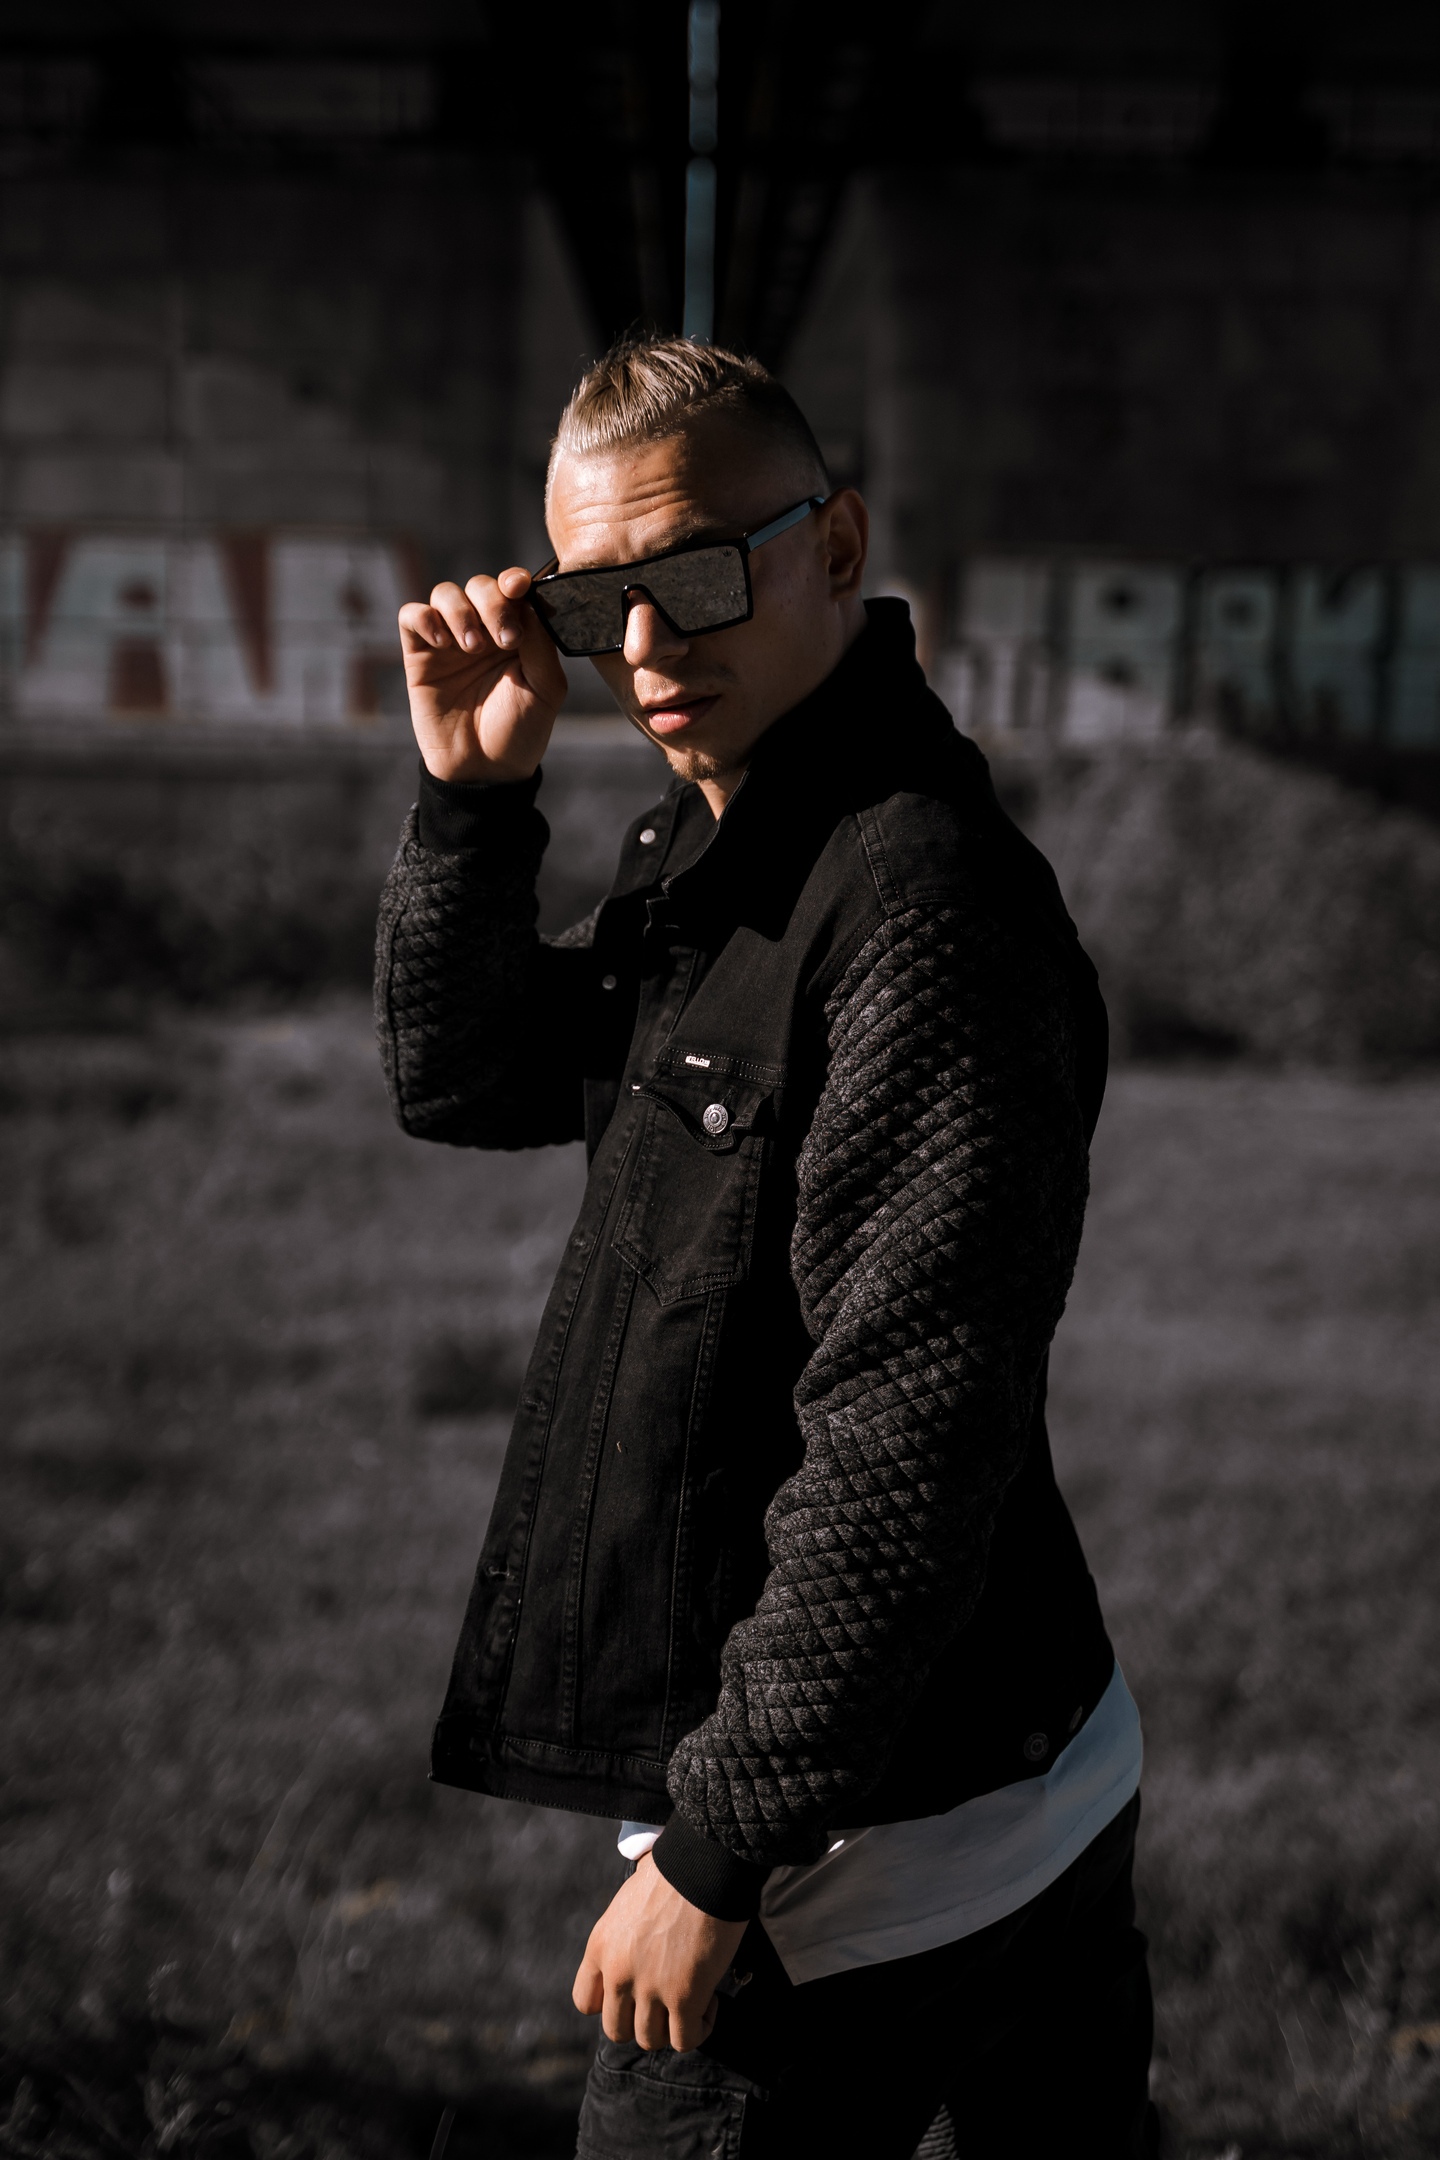
man, glasses, outerwear, vision care, flash photography, standing, street fashion, gesture, eyewear, style, cool, audio equipment, grass, monochrome photography, road, camera, fun, darkness, monochrome, street, stock photography, portrait photography, facial hair, denim, belt, night, sitting